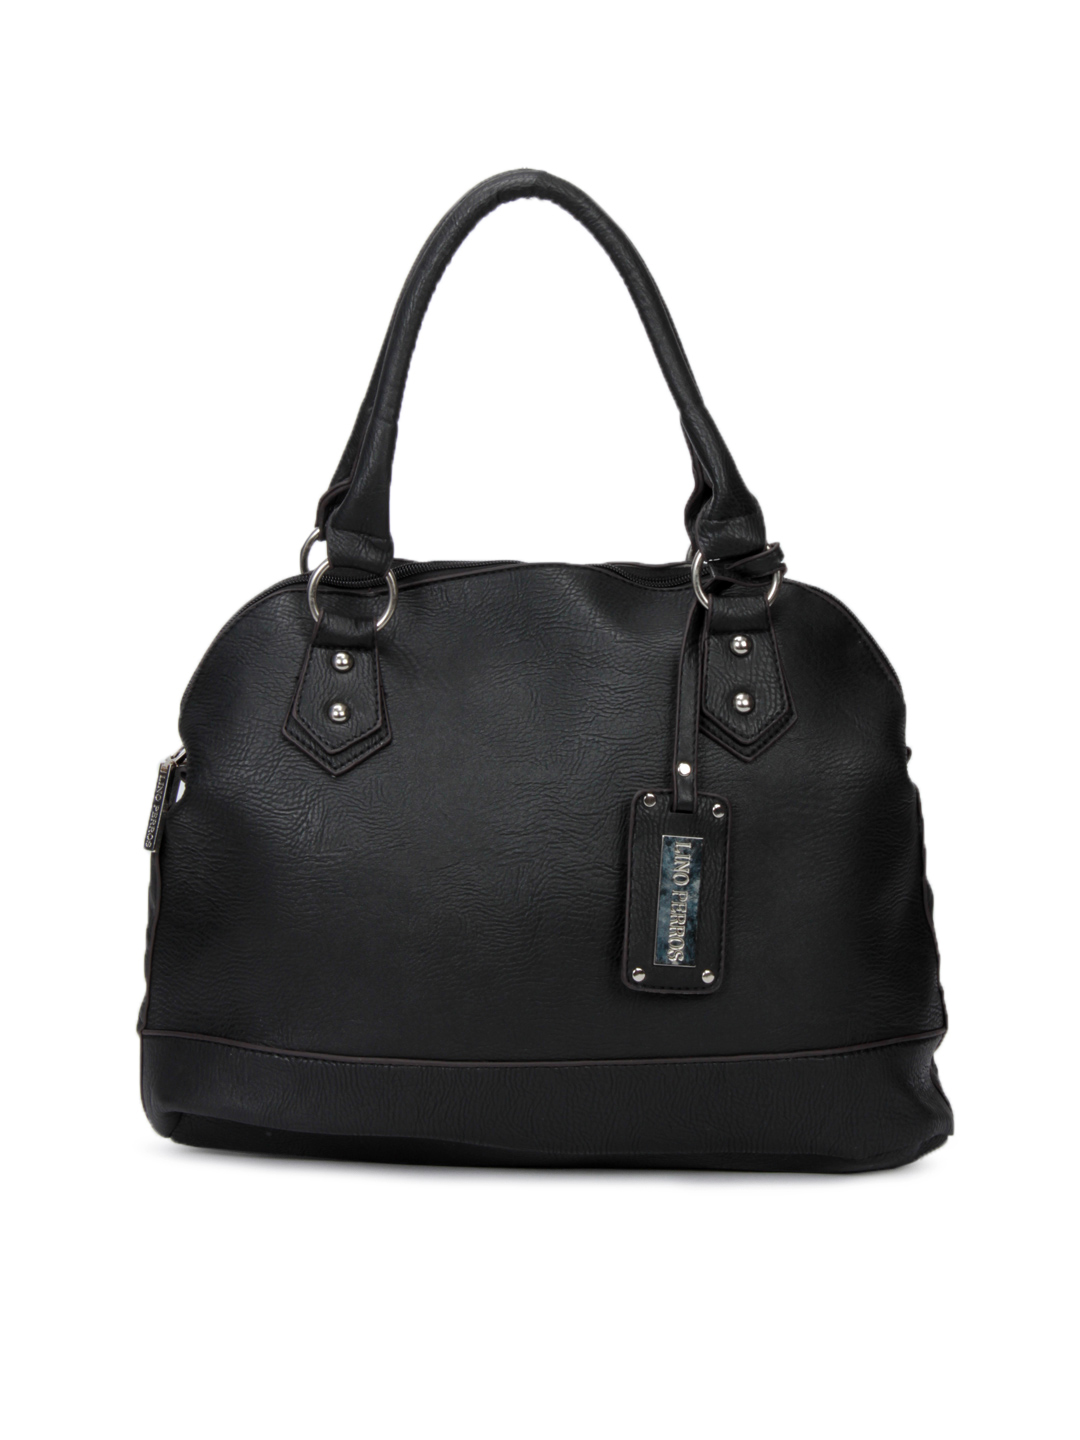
Lino Perros Women Leatherette Black Handbag
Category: Accessories / Bags / Handbags
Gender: Women
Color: Black
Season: Winter 2015
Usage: Casual